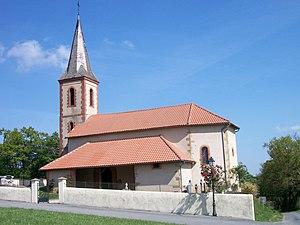
Église de Lapeyre (Hautes-Pyrénées, France)
Lapeyre est une commune française située dans le département des Hautes-Pyrénées, en région Occitanie.
La liste des églises des Hautes-Pyrénées recense de manière exhaustive les églises situées dans le département français des Hautes-Pyrénées.